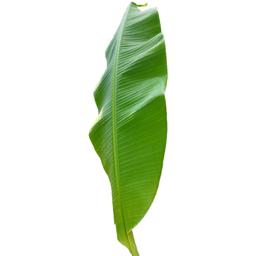
Label: MALBHOG LEAF